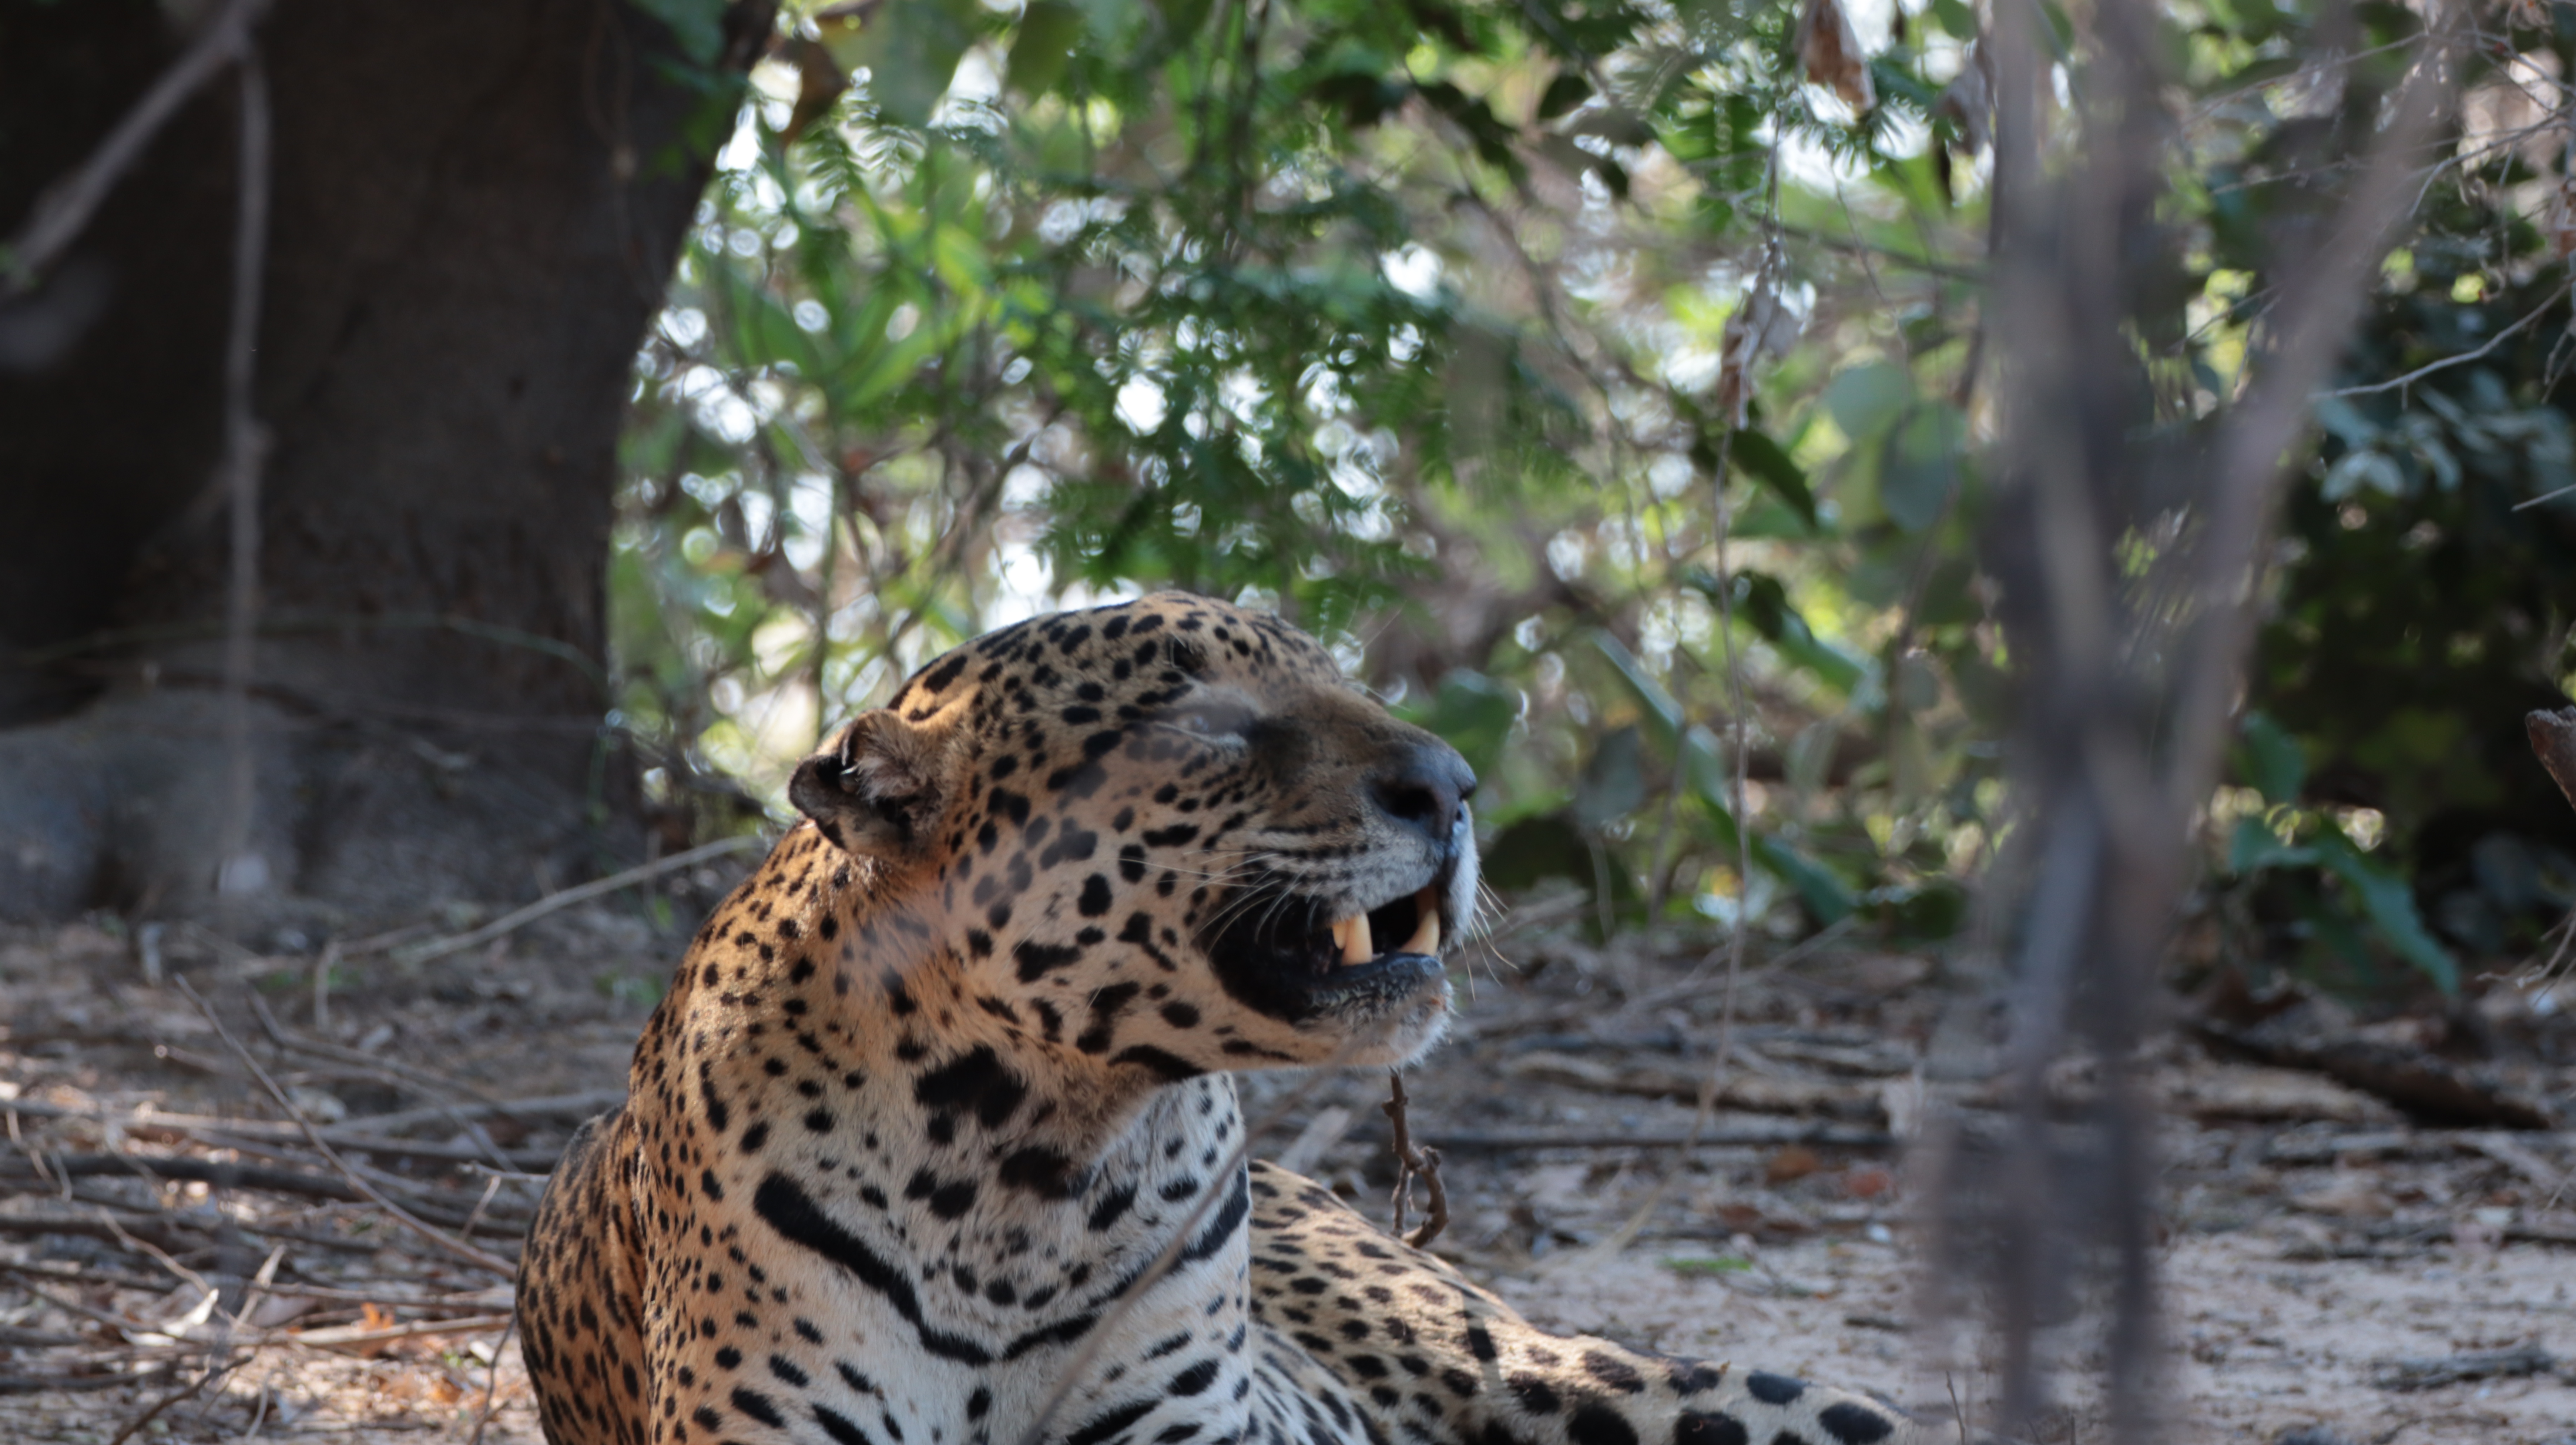
Jaguar: Kwang